Temple of Venus and Roma

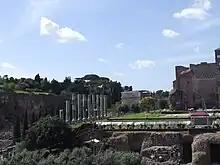
Canopy erected at the Temple of Venus and Rome during Good Friday ceremonies

Since the papacy of John Paul II, the heights of the temple and its position opposite the main entrance to the Colosseum have been used to good effect as a public address platform. This may be seen in the photograph at right where a red canopy has been erected to shelter the Pope as well as an illuminated cross, on the occasion of the Good Friday ceremony. The Pope, either personally or through a representative, leads the faithful through meditations on the stations of the cross while a cross is carried from there to the Colosseum.